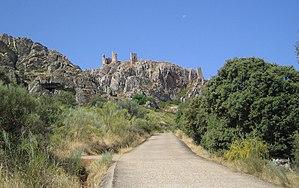
Benquerencia de la Serena est une commune d’Espagne, dans la province de Badajoz, communauté autonome d'Estrémadure.